Ida Jenshus

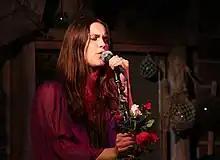

Ida Gjølga Jenshus (born April 25, 1987) is a country artist from Steinkjer Municipality in Norway.